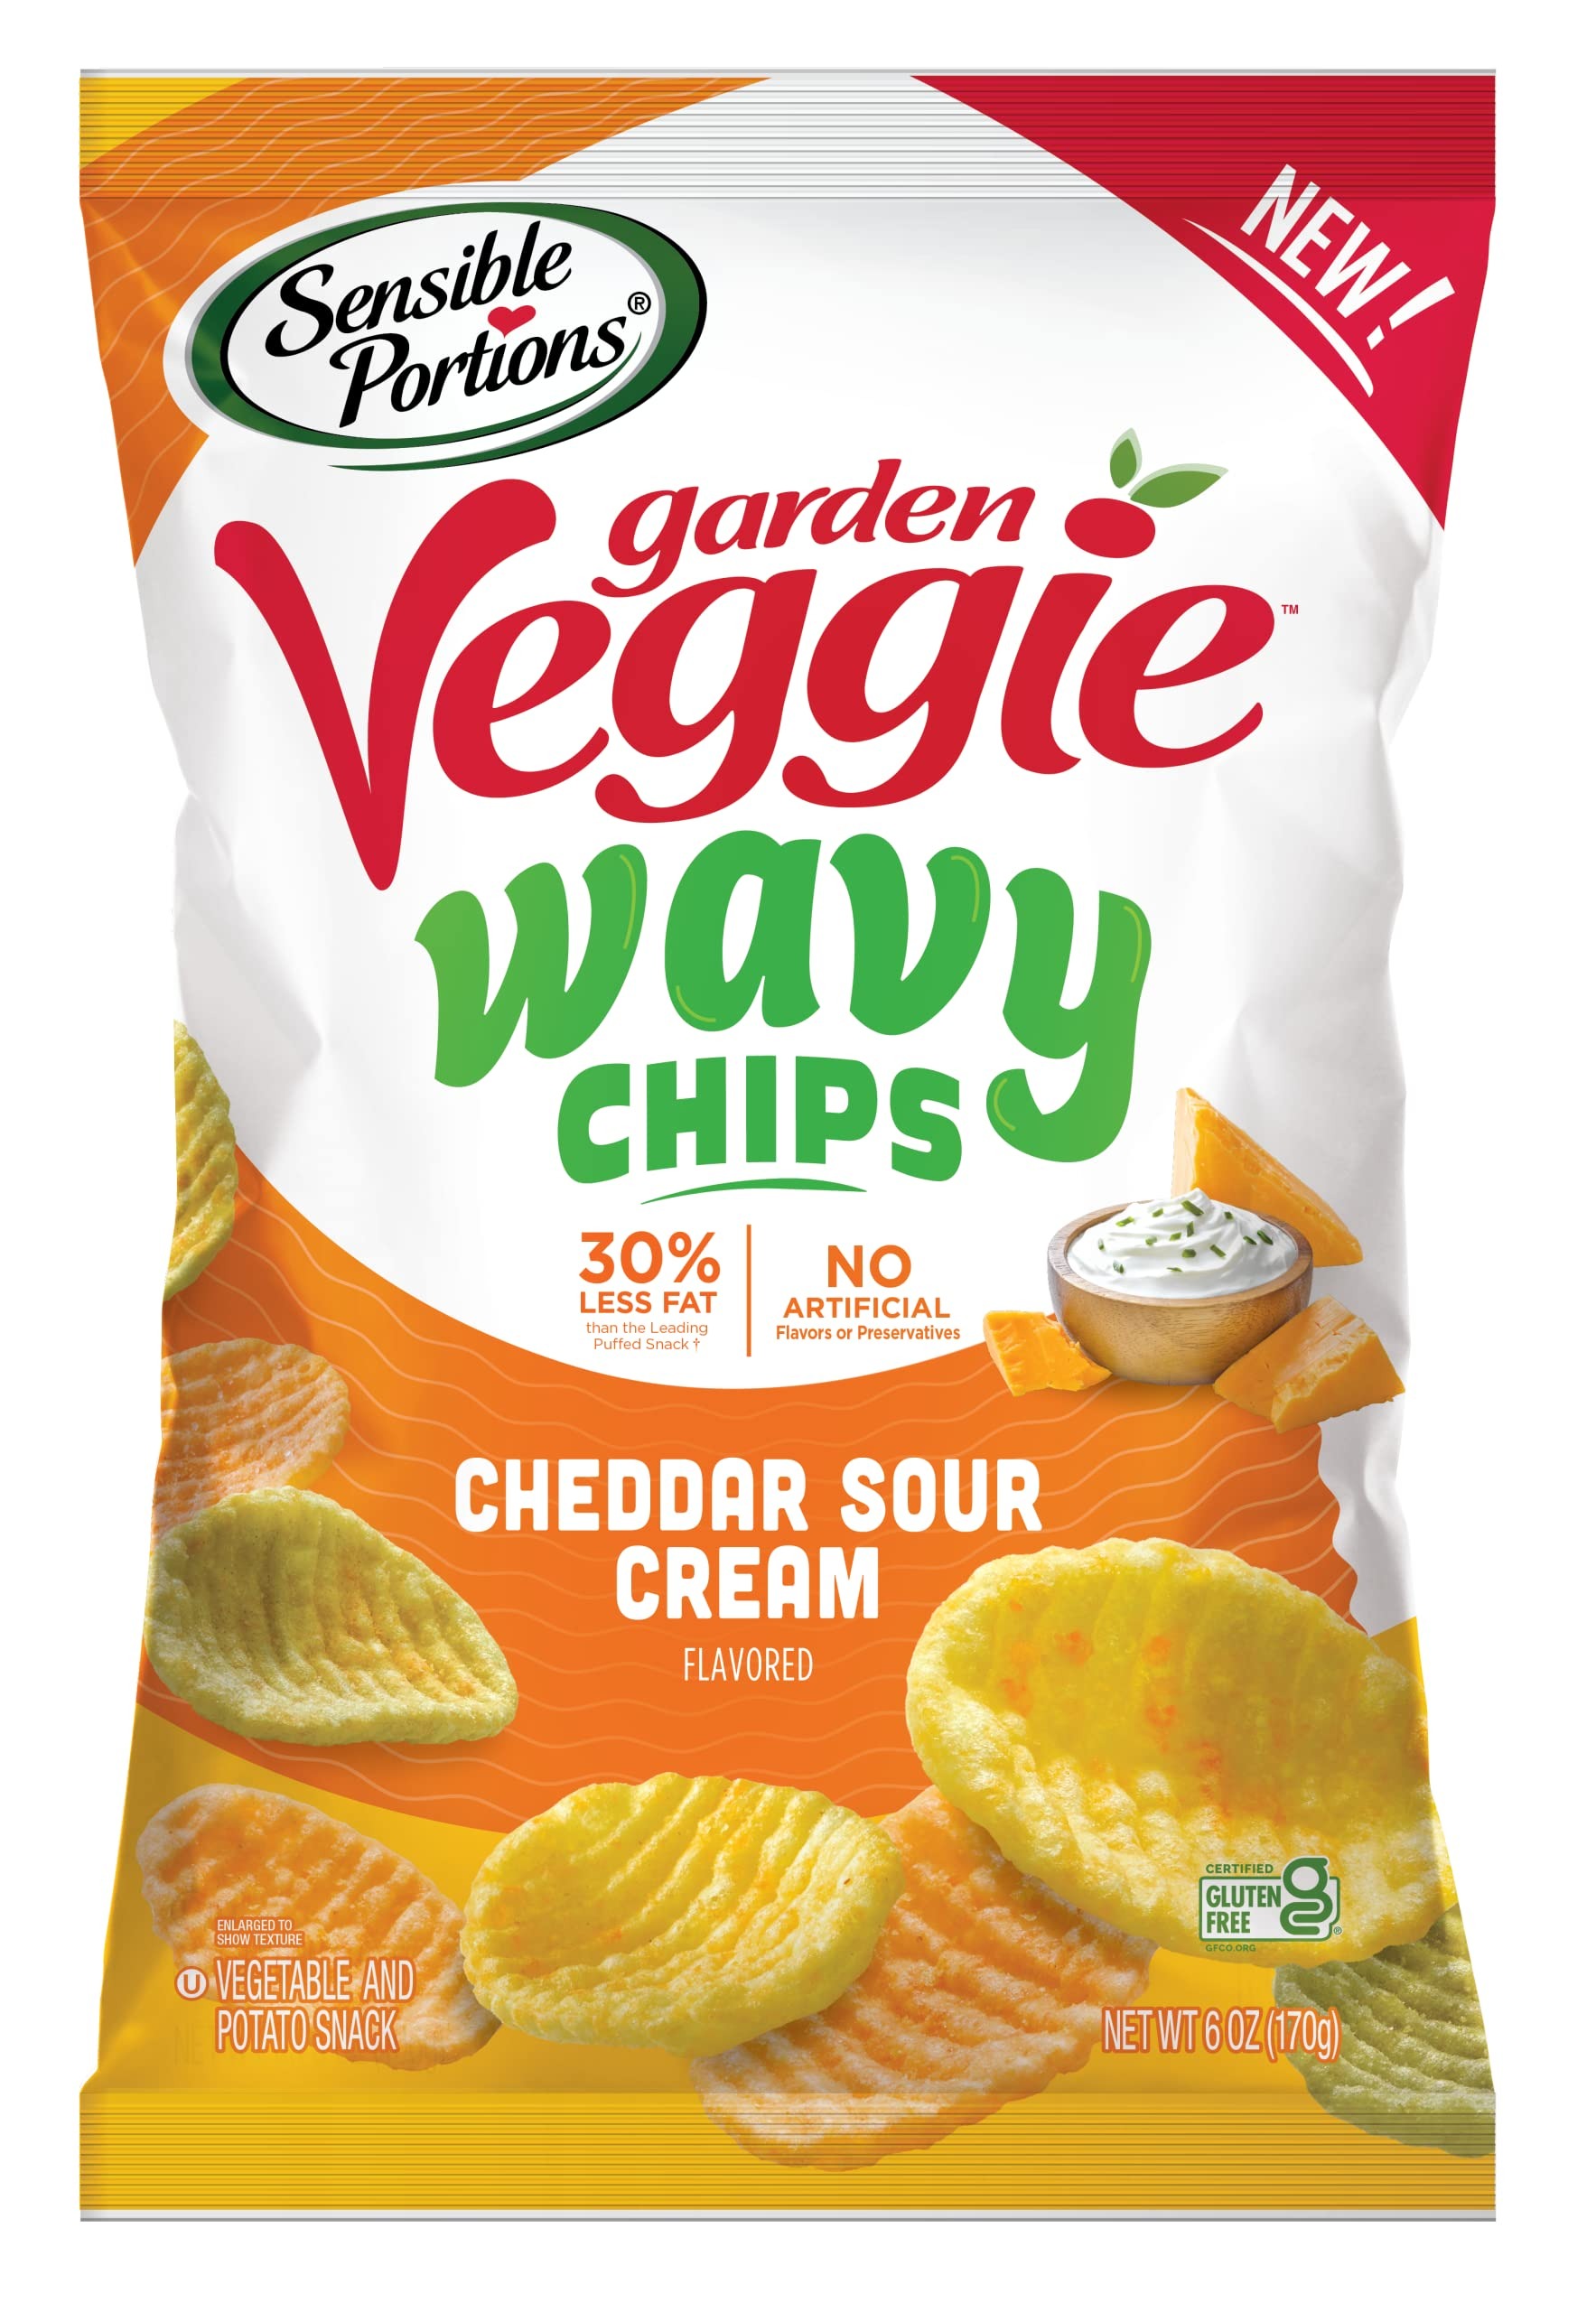
Item Name: Sensible Portions Garden Veggie Wavy Chips Cheddar Sour Cream, 6 oz
Bullet Point 1: Kosher
Bullet Point 2: Gluten Free
Bullet Point 3: No Artificial Flavors
Bullet Point 4: No Preservatives/No Artificial Preservatives
Value: 6.0
Unit: Fl Oz

Price: 4.185